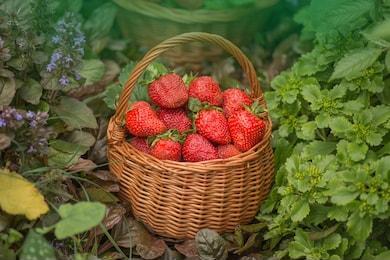
Label: Strawberry